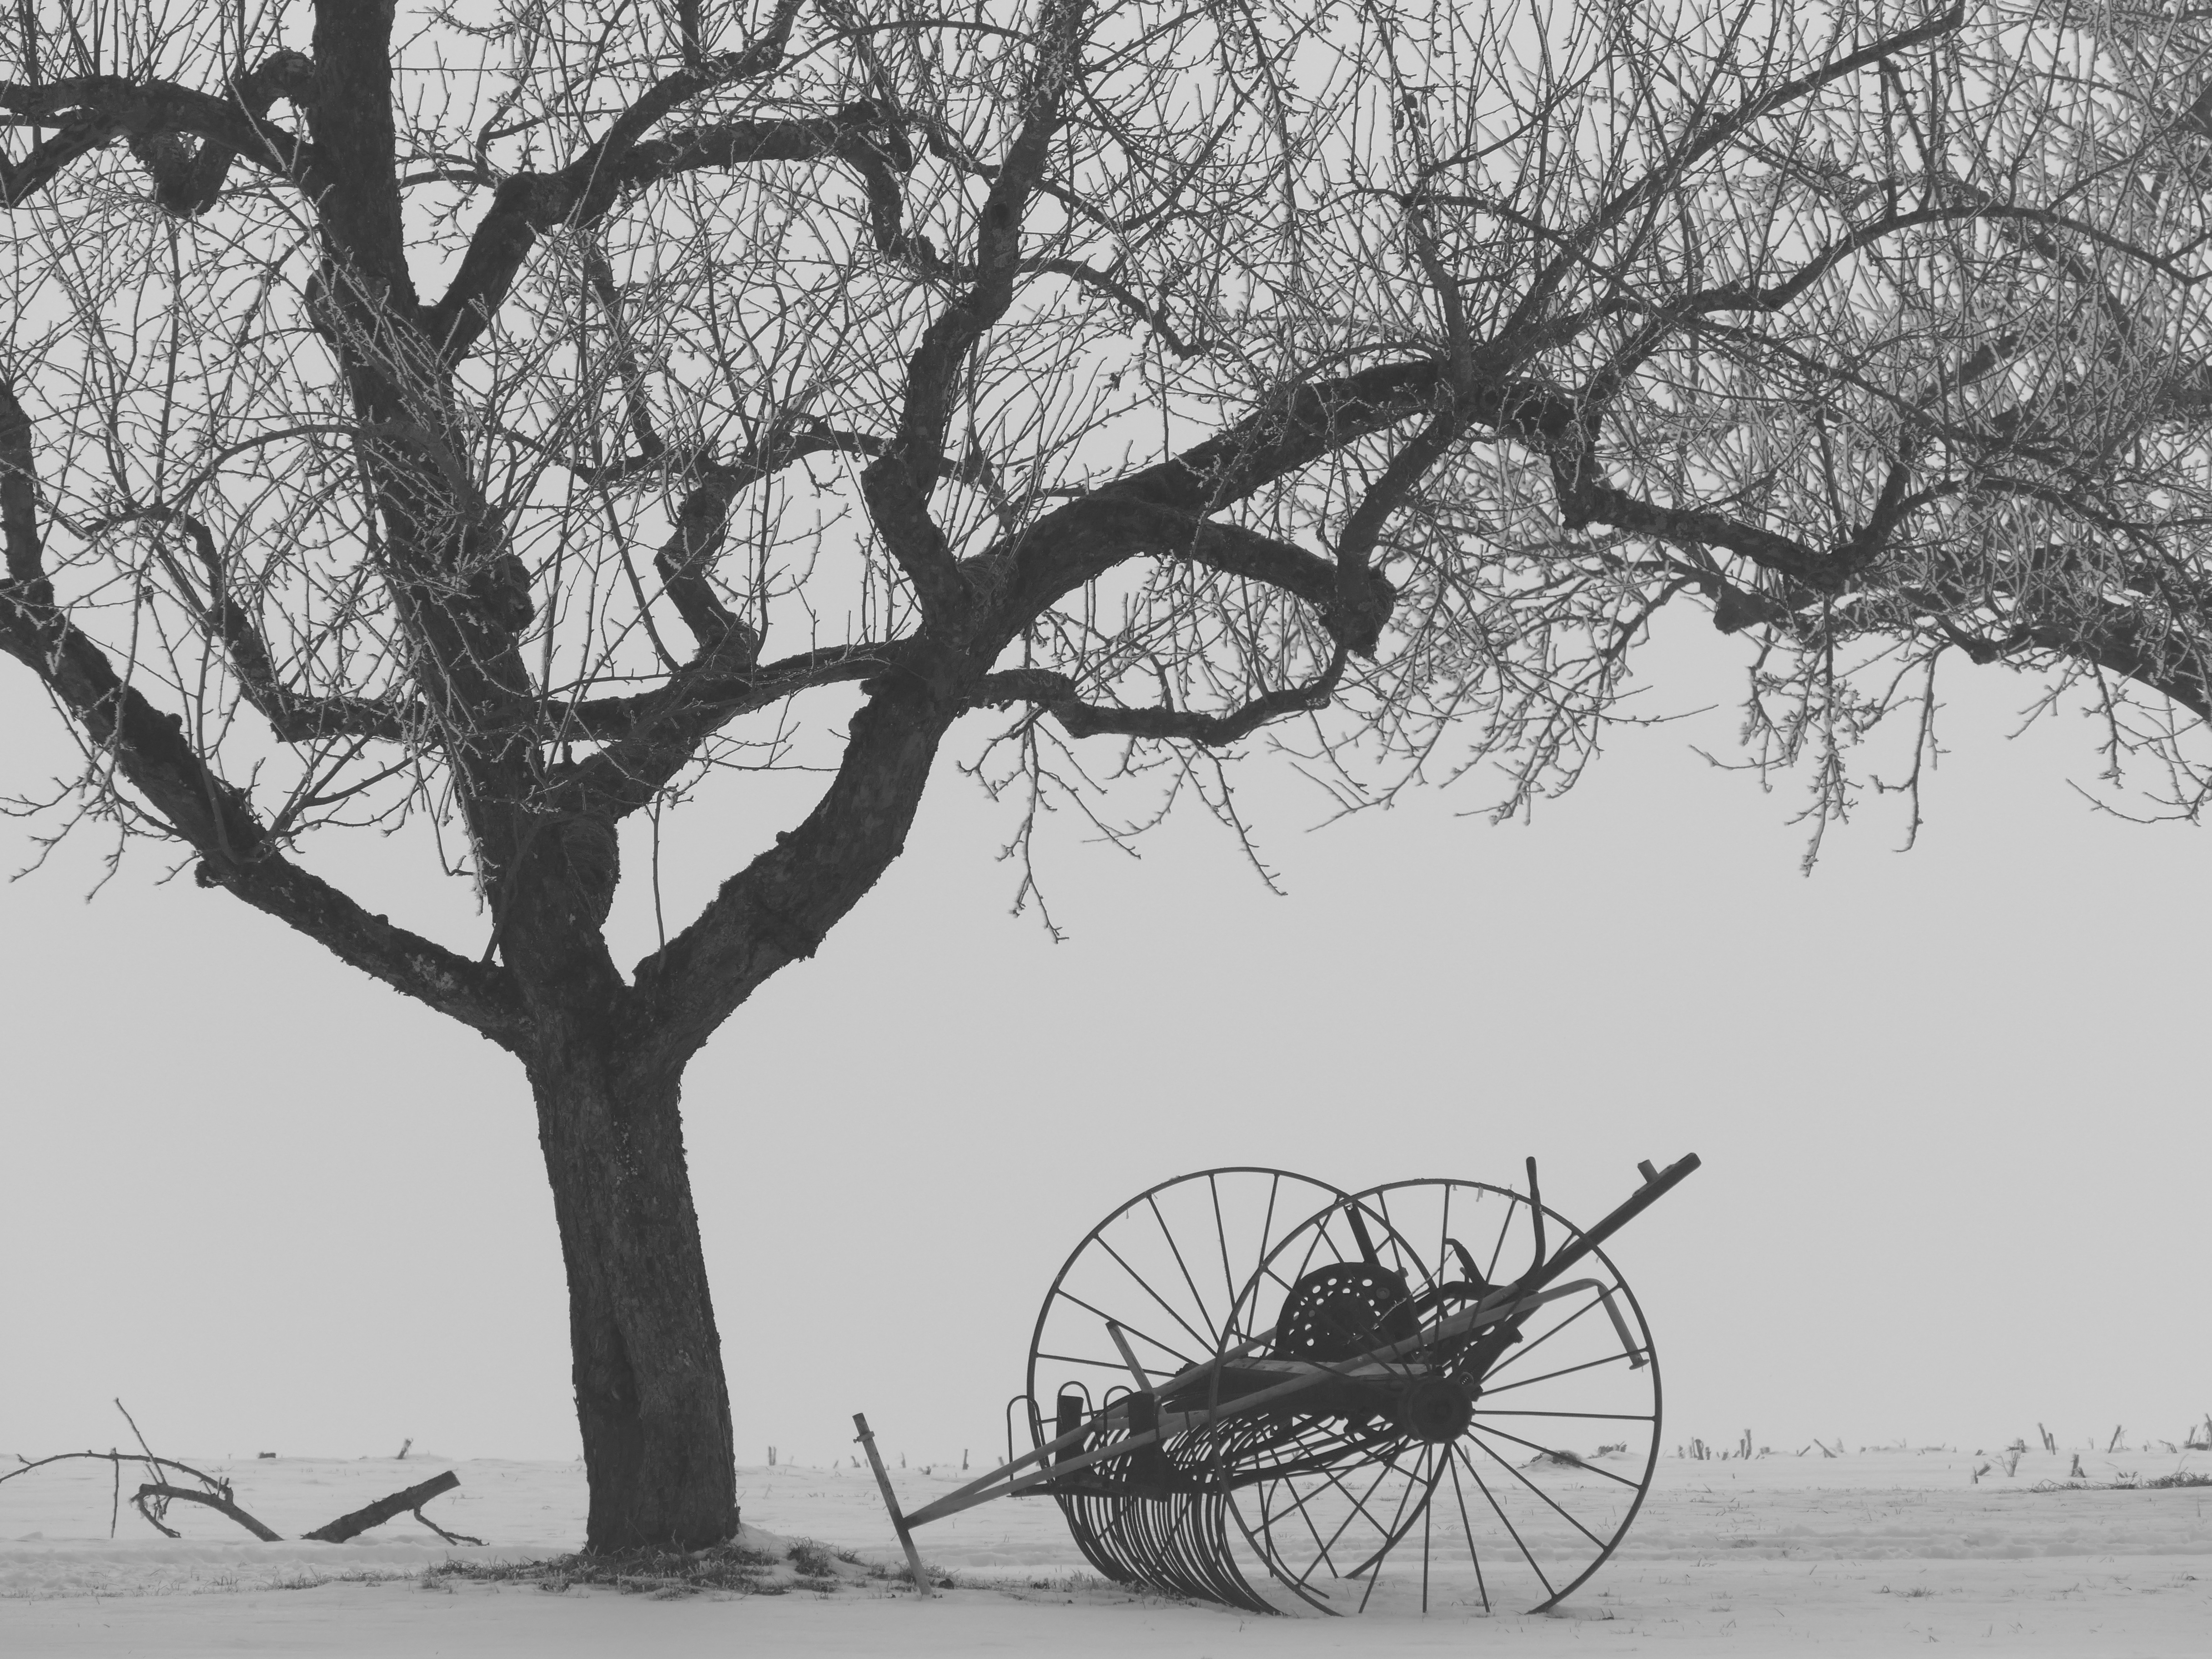
tree, branch, snow, cold, winter, black and white, morning, frost, weather, agriculture, monochrome, still life, season, drawing, wintry, snow landscape, kahl, hay tedders, monochrome photography, atmospheric phenomenon, woody plant